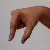
The image shows a hand gesture representing the letter 'Q' in Indian Sign Language.